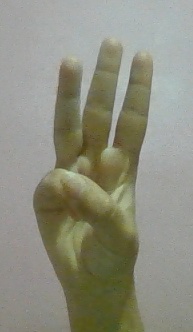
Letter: thaa